XKeyscore

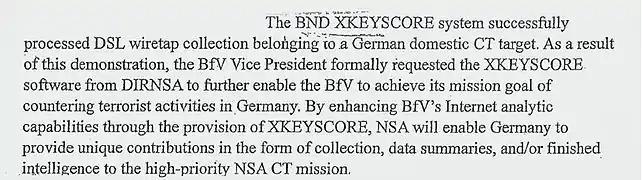
Excerpt of an NSA document leaked by Edward Snowden that reveals the BND's usage of the NSA's XKeyscore to wiretap a German domestic target

For analysts, XKeyscore provides a "series of viewers for common data types", which allows them to query terabytes of raw data gathered at the aforementioned collection sites. This enables them to find targets that cannot be found by searching only the metadata, and also to do this against data sets that otherwise would have been dropped by the front-end data processing systems. According to a slide from an XKeyscore presentation, NSA collection sites select and forward less than 5% of the internet traffic to the PINWALE database for internet content.